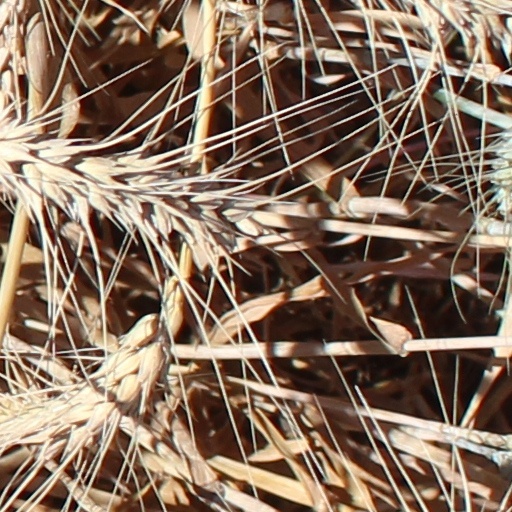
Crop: wheat